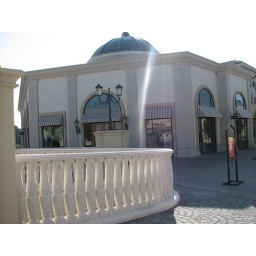
bridge street mall in madison al me and travsi